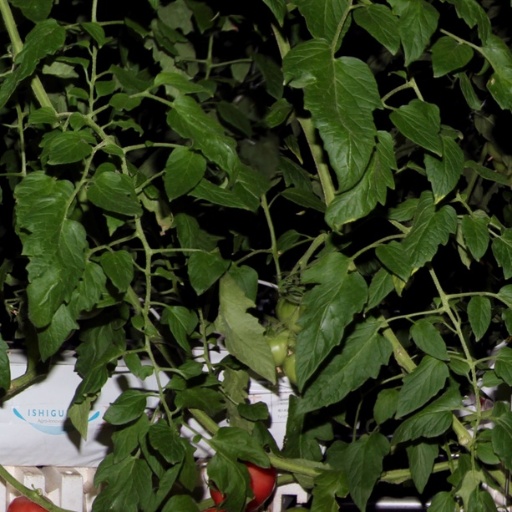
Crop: tomato